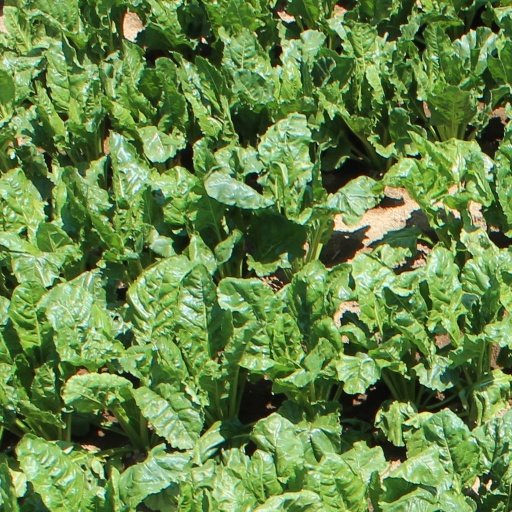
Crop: sugar beet